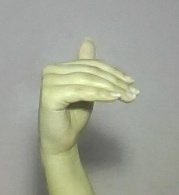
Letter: khaa